Zach Johnson

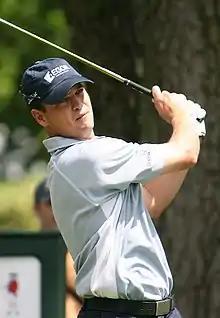
Johnson in April 2007 at Harbour Town Golf Links

Zachary Harris Johnson (born February 24, 1976) is an American professional golfer who has 12 victories on the PGA Tour, including two major championships, the 2007 Masters and the 2015 Open Championship. At the 2023 Ryder Cup, Johnson captained the U.S. squad against Europe in Rome, Italy.